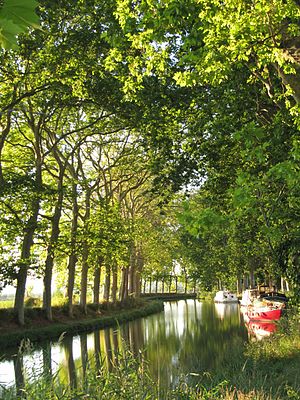
Kanaler i Frankrig
Canal du Midi
Liste over kanaler i Frankrig